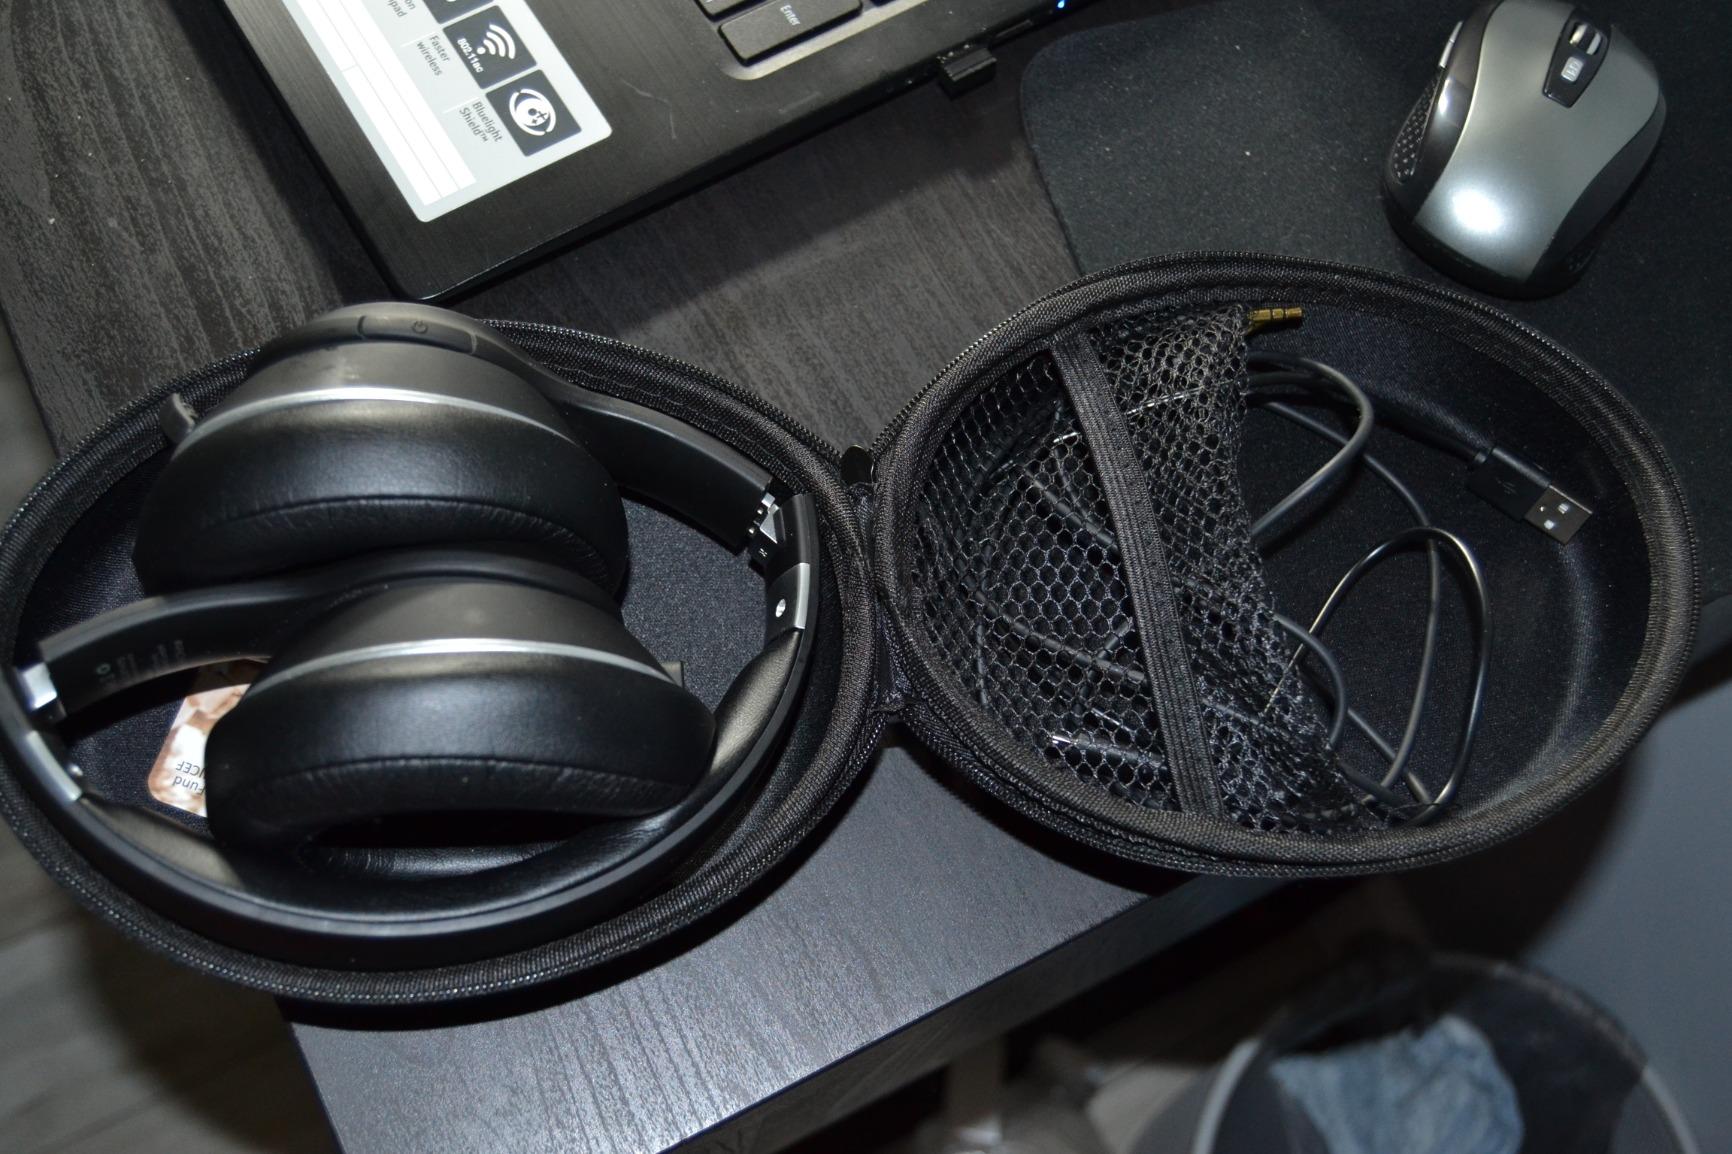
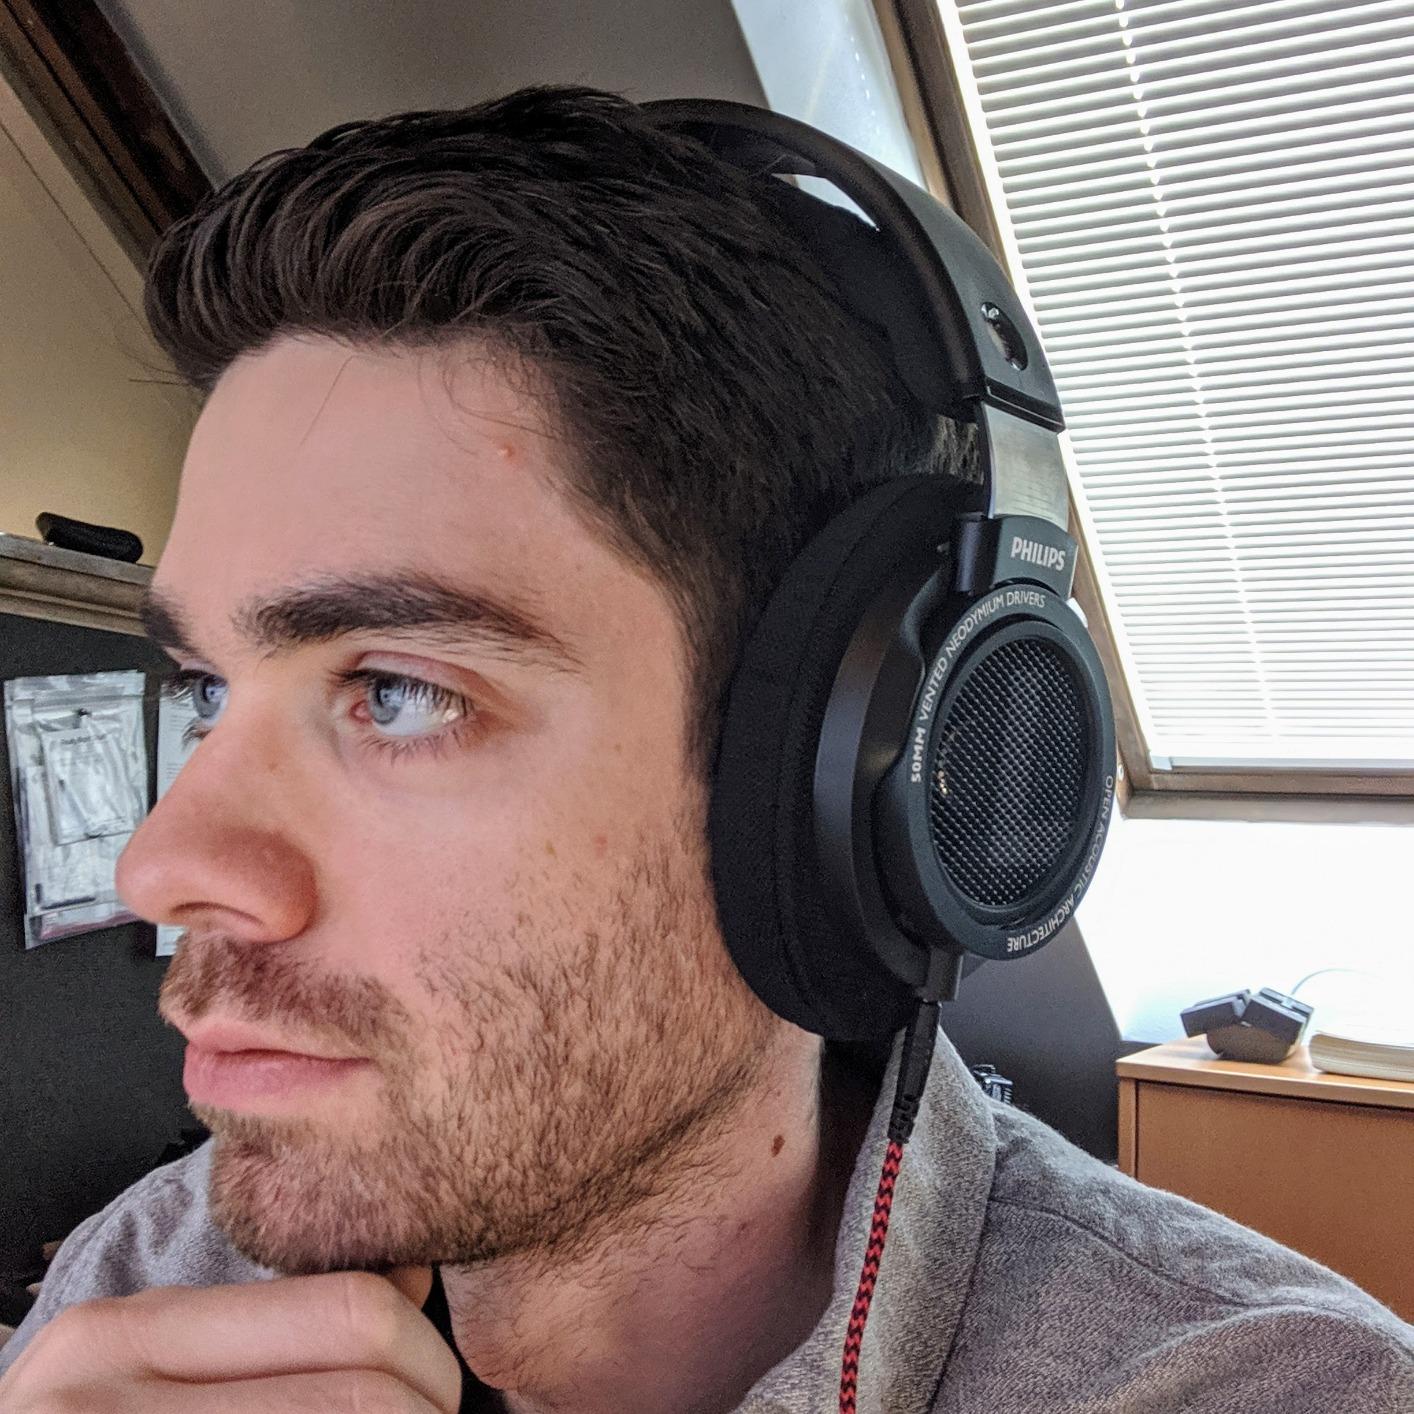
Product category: headphones
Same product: no